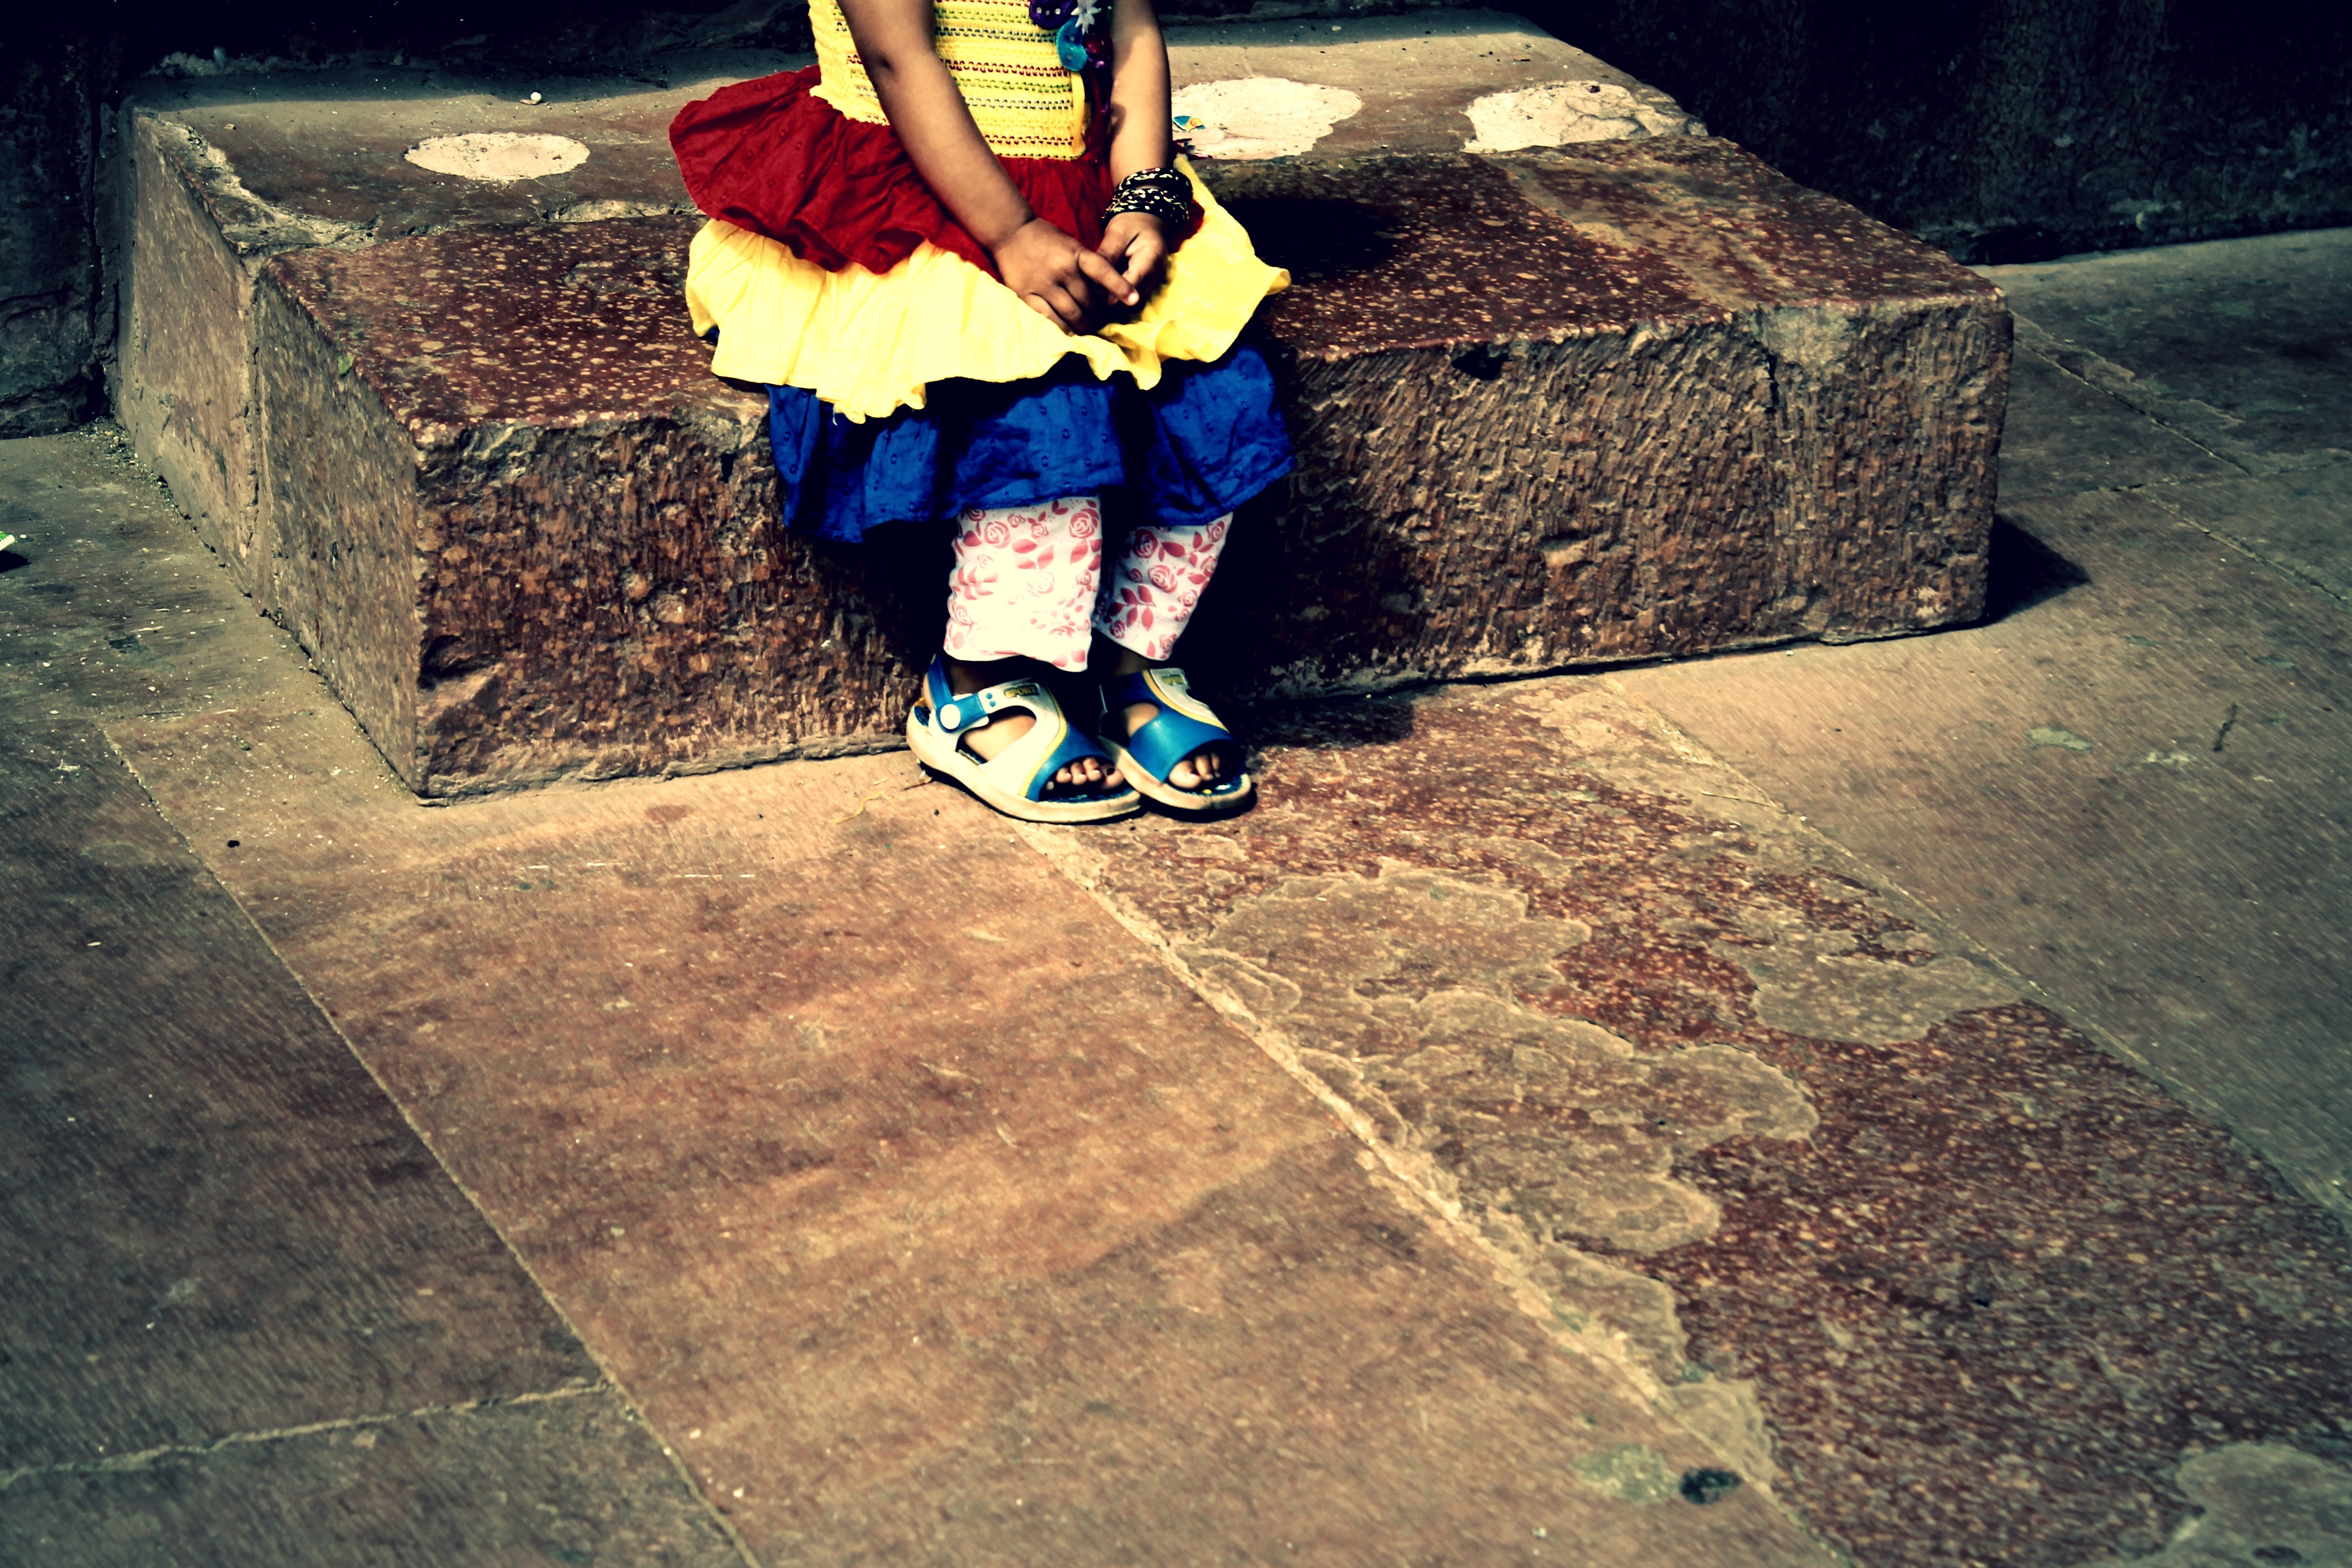
soil, image, screenshot